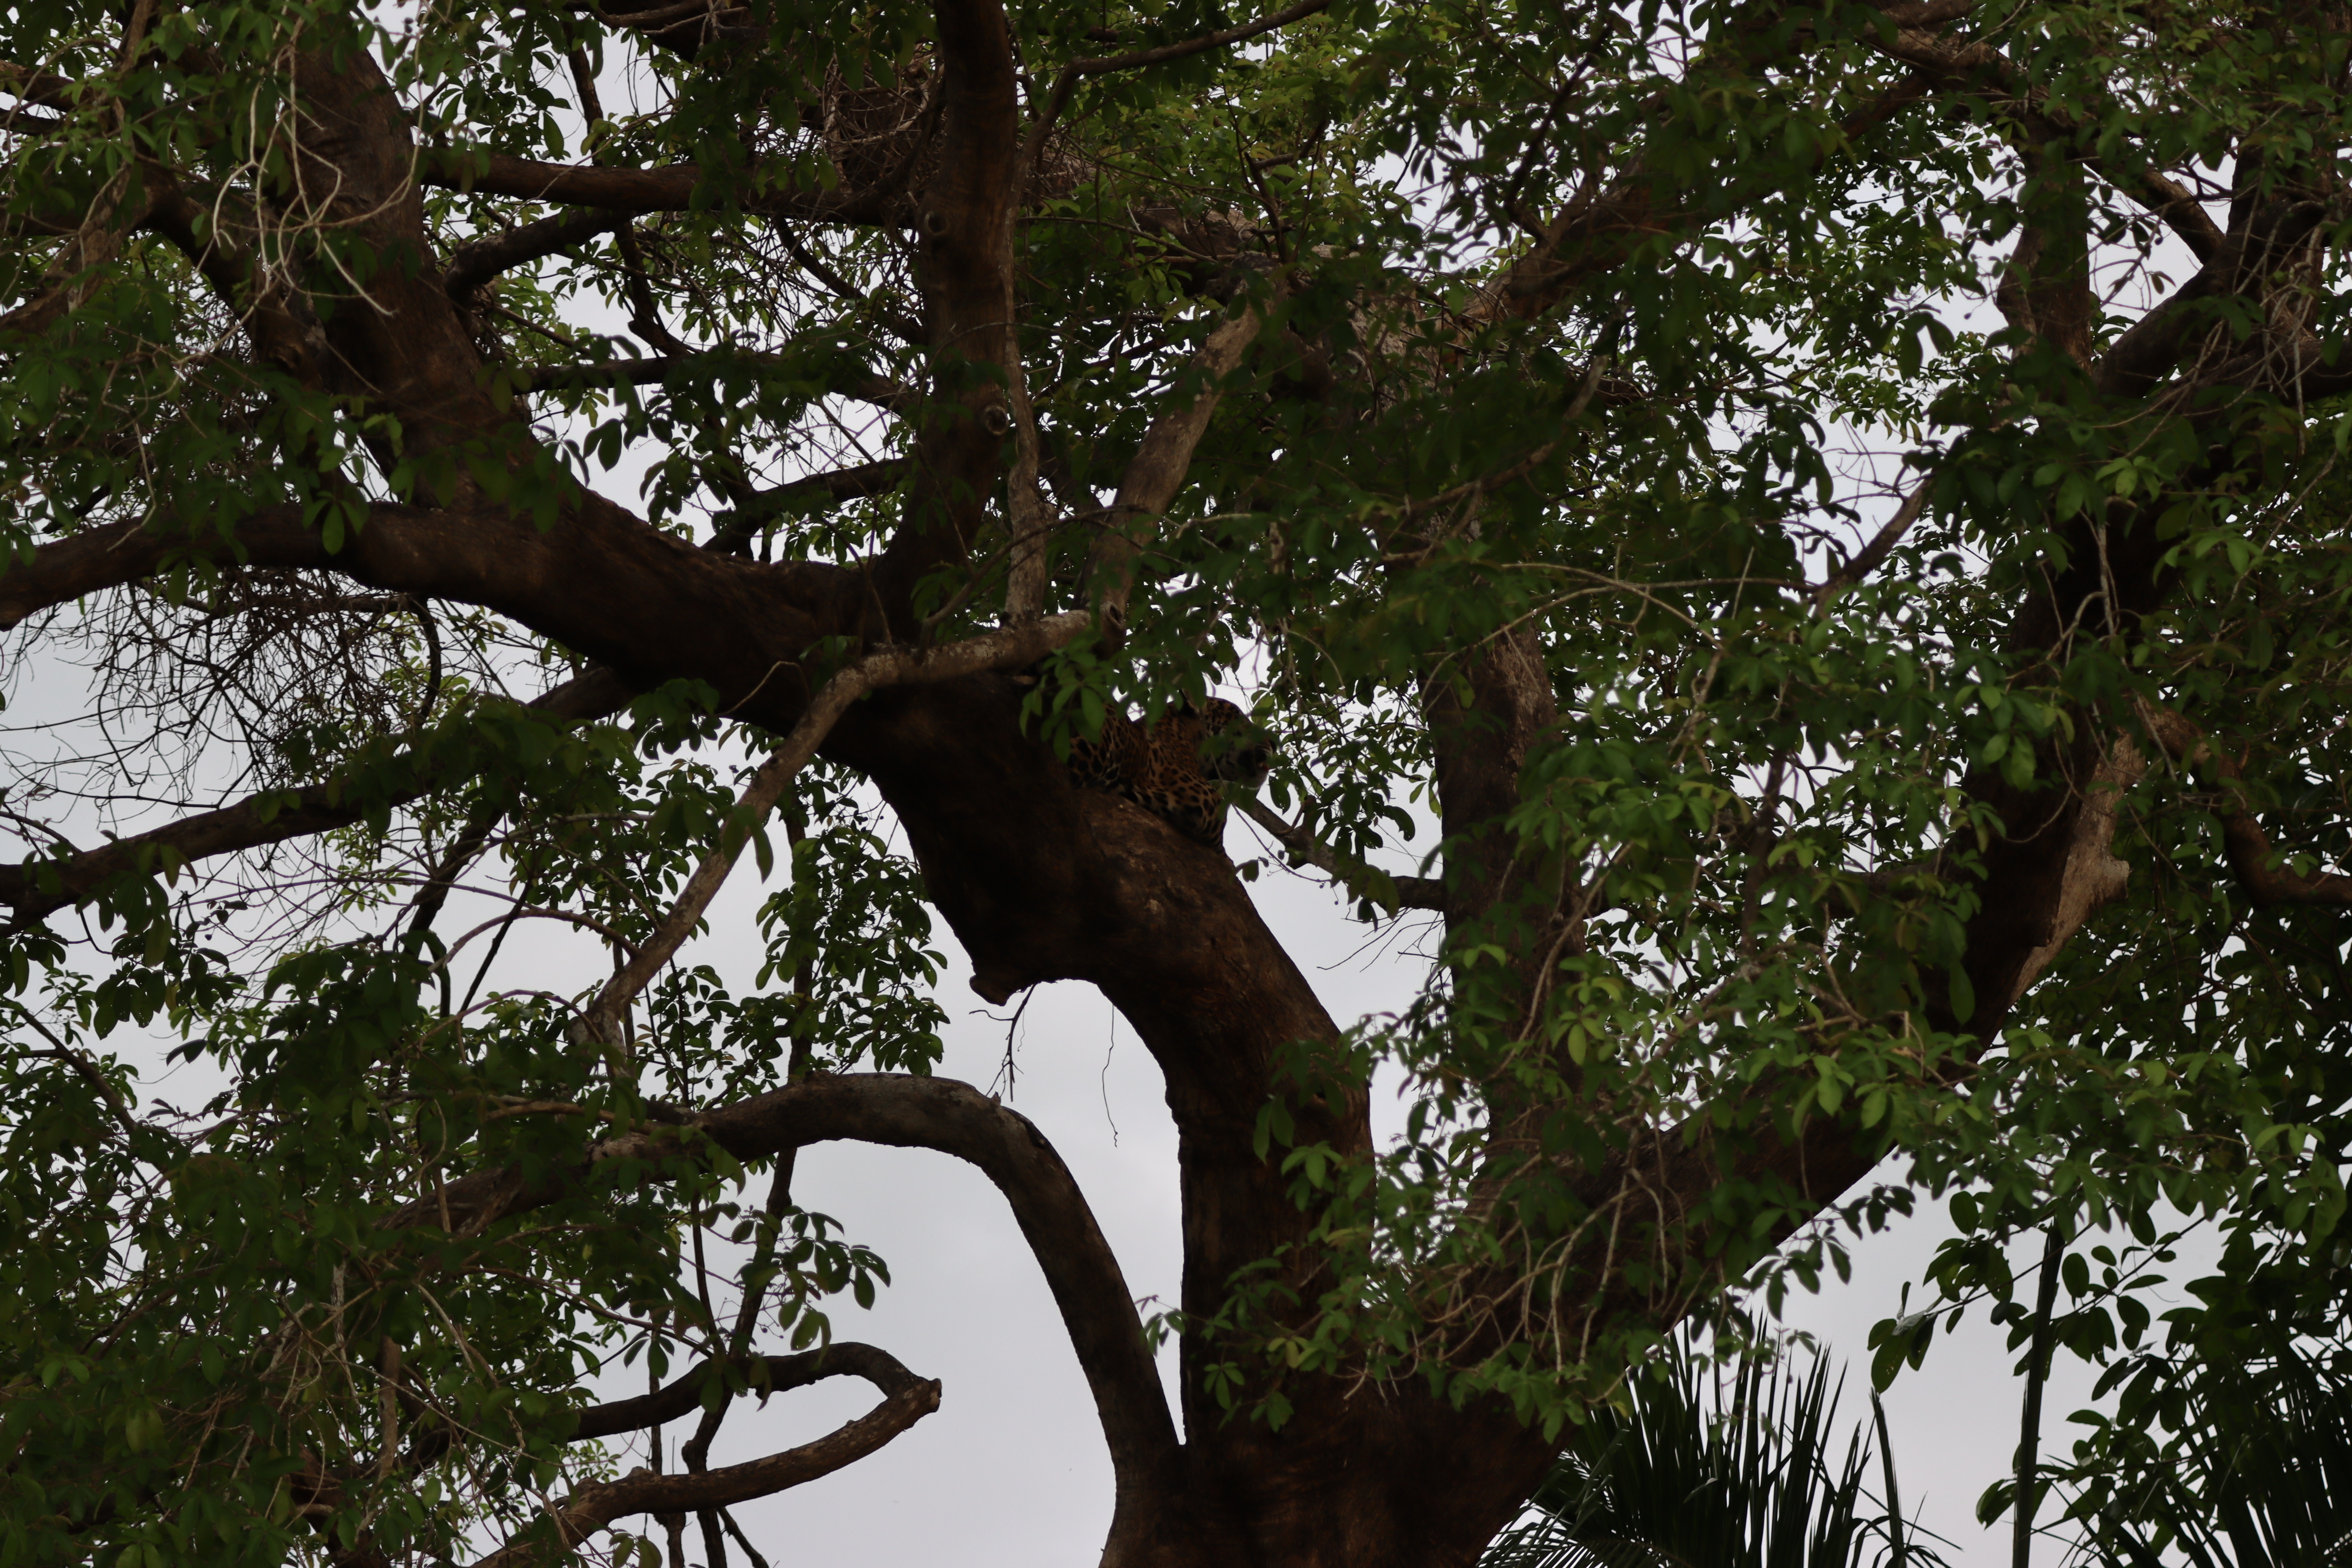
Jaguar: Abril